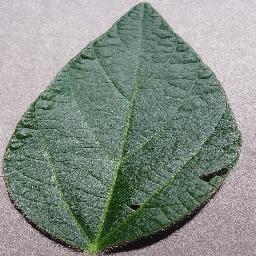
Label: Soybean___healthy